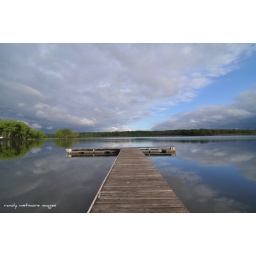
The rain was over and blue sky was taking over. It was a beautiful evening.